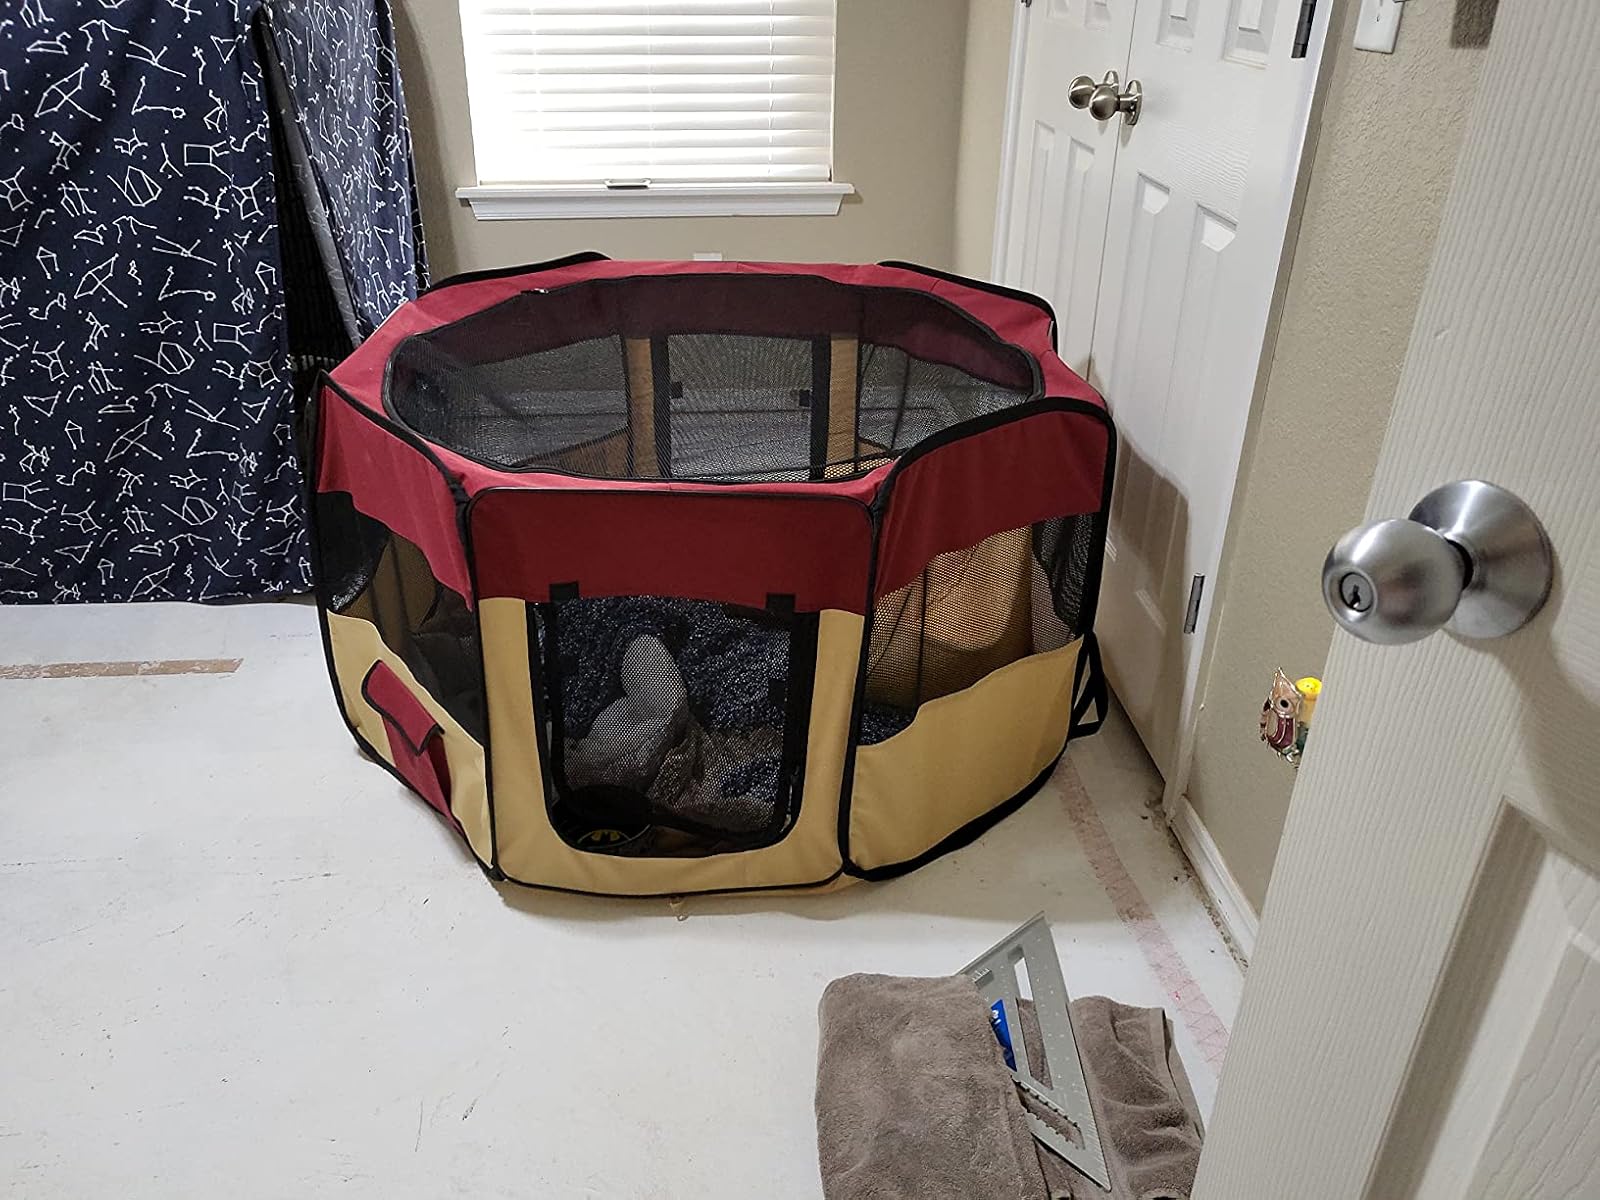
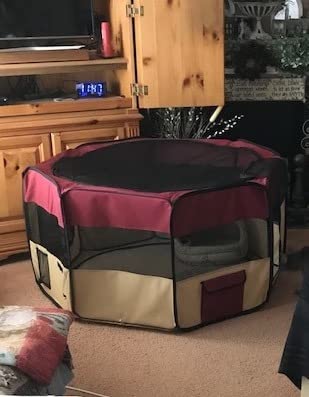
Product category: items_kennel
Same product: yes